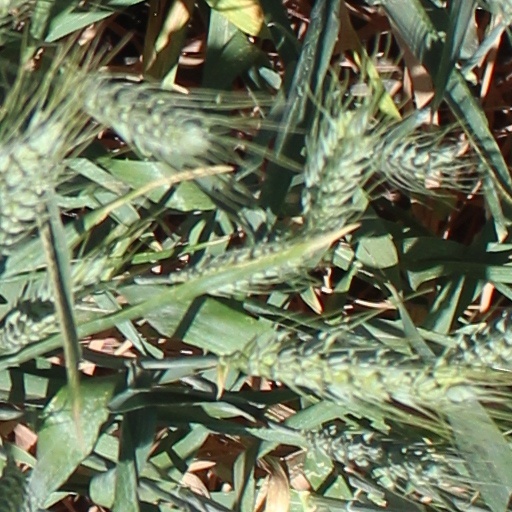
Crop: wheat